East Tennessee bridge burnings

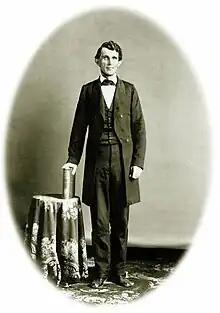
Rev. Carter photographed

The East Tennessee and Georgia (ET&G) and East Tennessee and Virginia (ET&V) railroads were vital to the Confederacy, since they provided a connection between Virginia and the Deep South that did not require going around the bulk of the Southern Appalachian Mountains. Both Union and Confederate leaders realized the railroads' importance. In July 1861, Confederate politician and East Tennessee native Landon Carter Haynes warned of the railroads' vulnerability, stating that at any moment he was "looking to hear that the bridges have been burned and the East Tennessee and Virginia Railroad torn up."